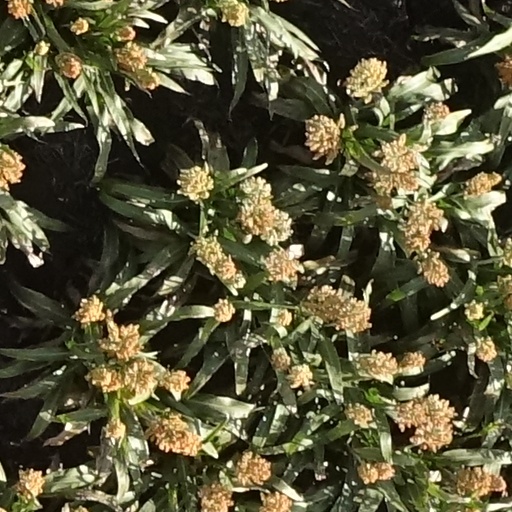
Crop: sorghum